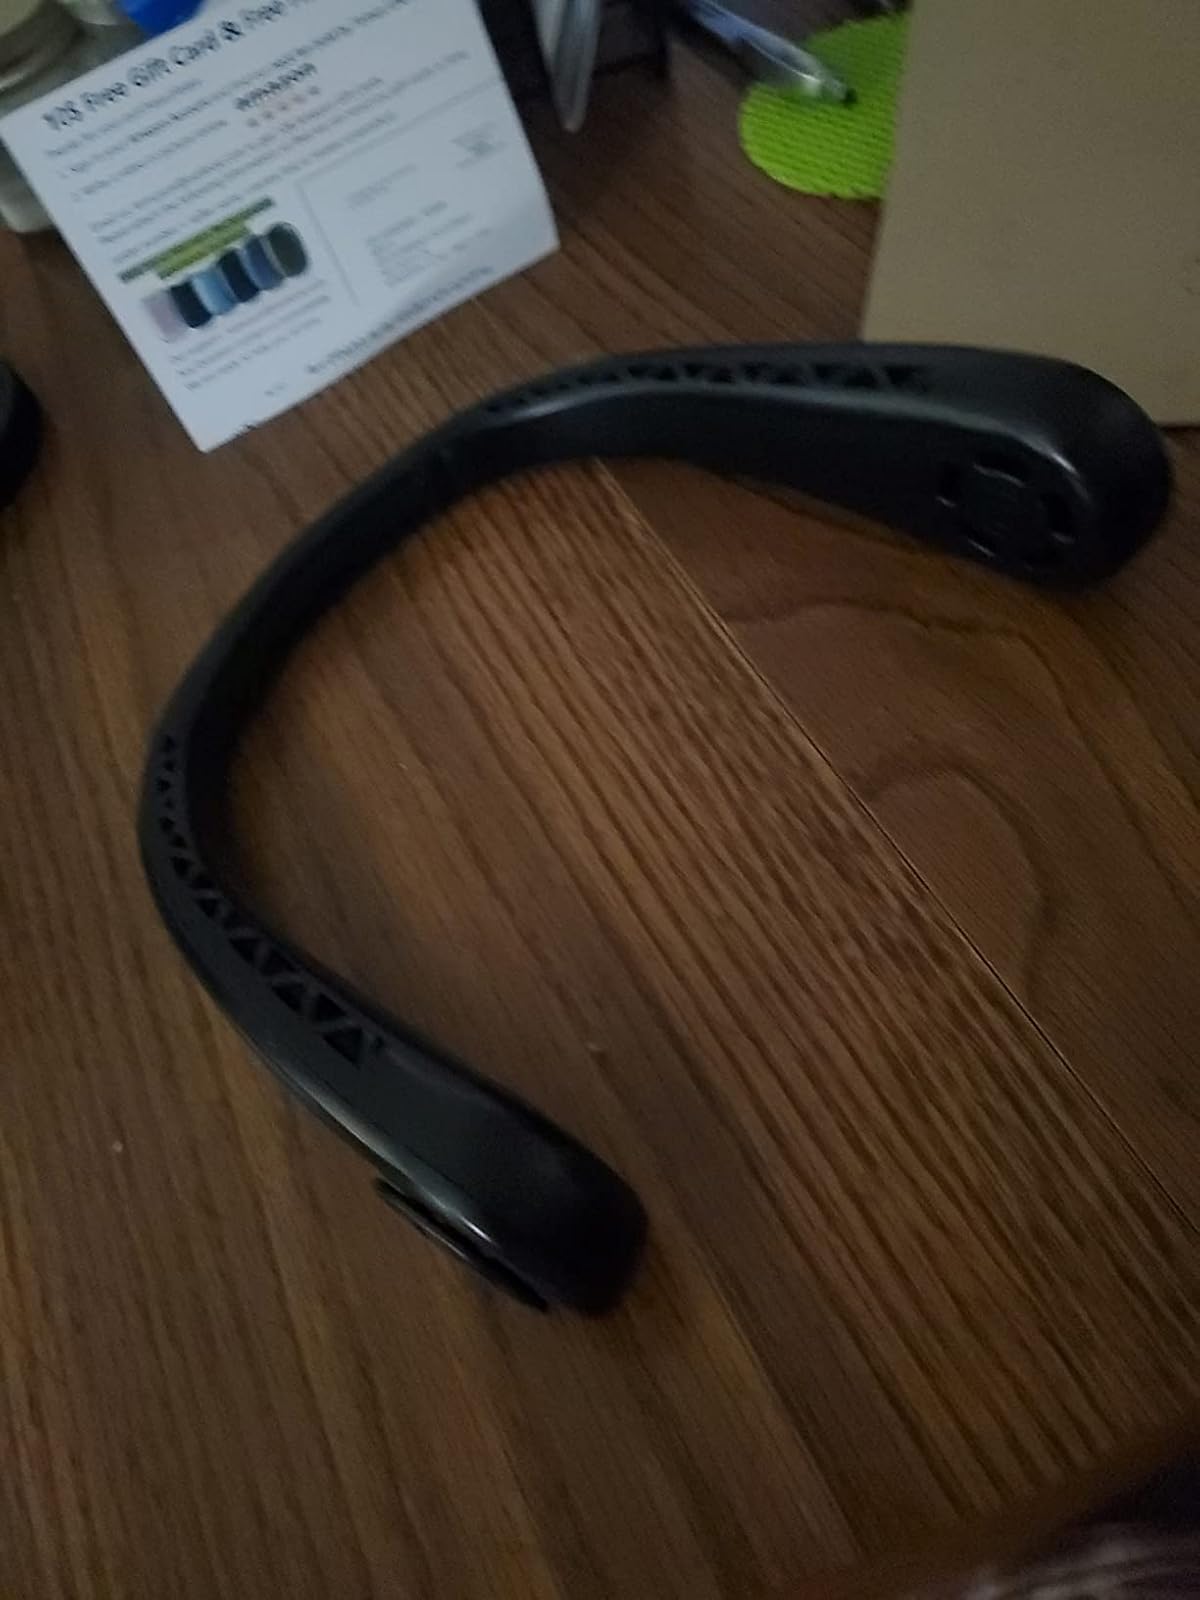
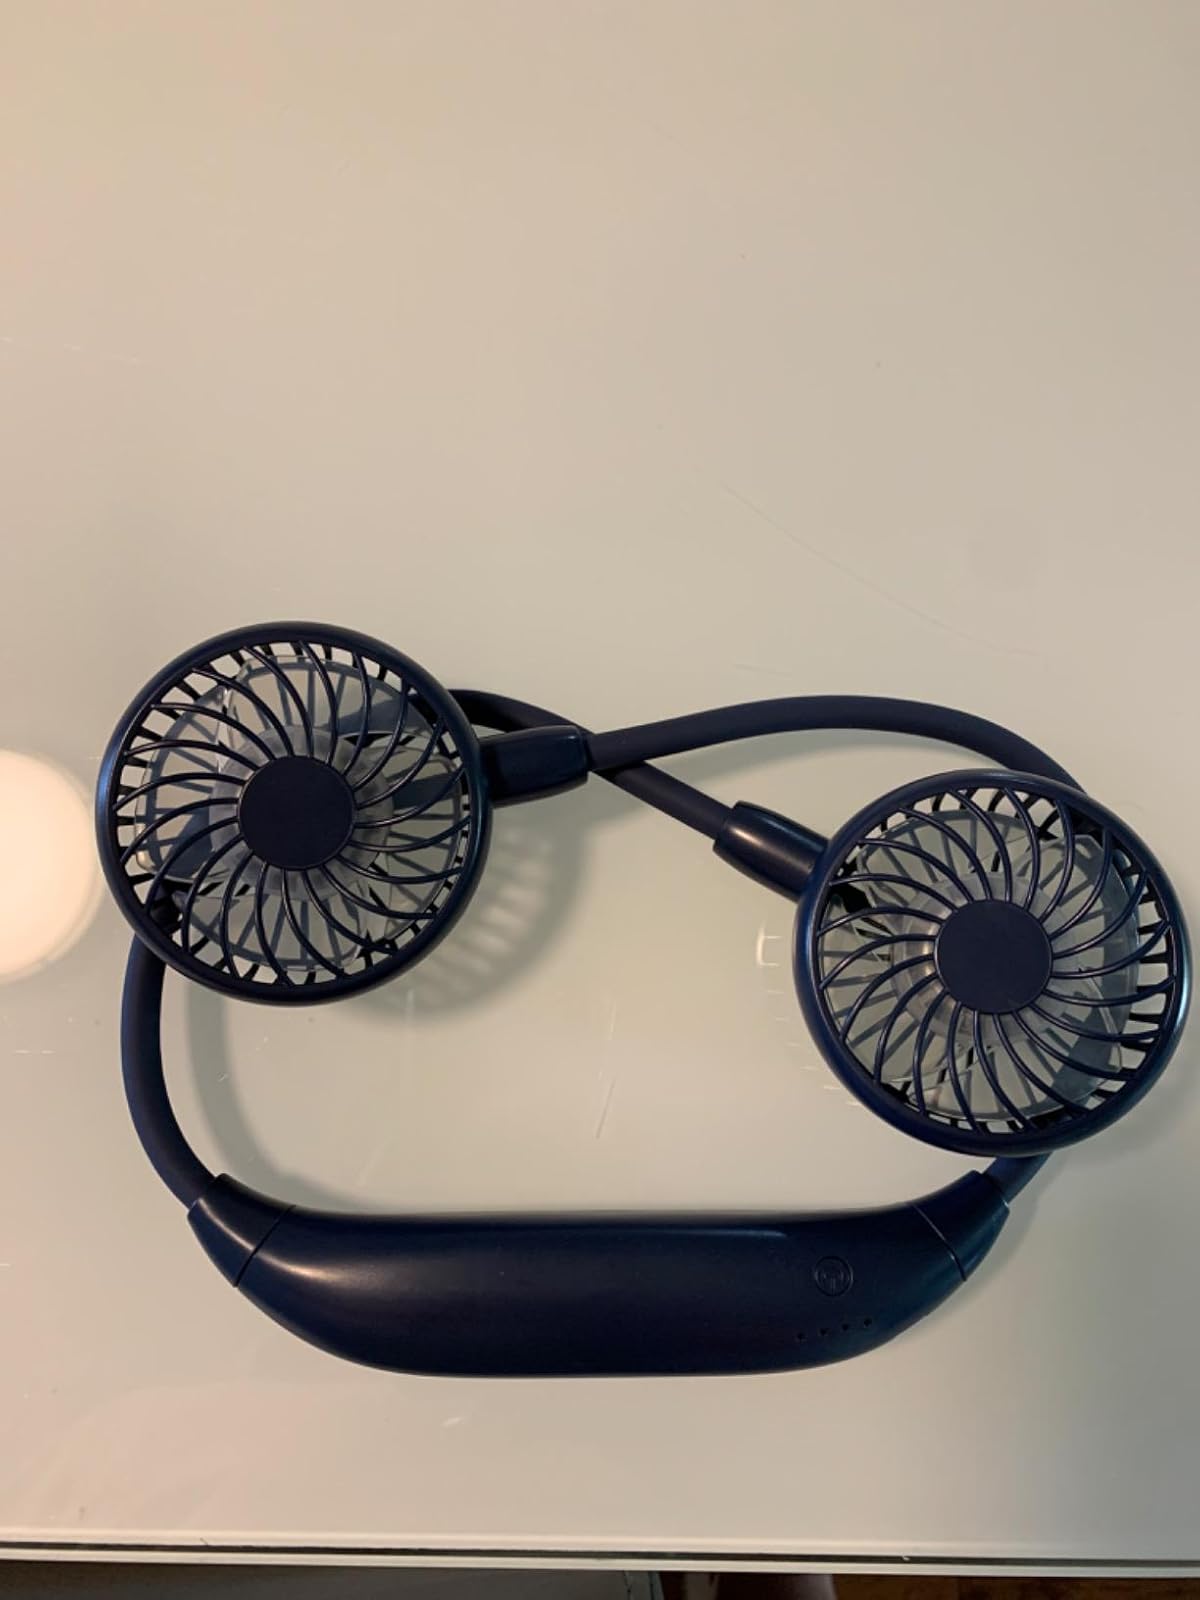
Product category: fan
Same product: no